Uttarayan (film)

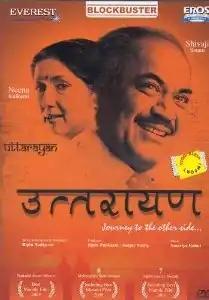

Uttarayan is a Marathi film directed by Bipin Nadkarni in his directorial debut, starring Shivaji Satam and Neena Kulkarni in lead roles. It has won the National Film Award for Best Feature Film in Marathi. The plot of the film is based on the Marathi play "Durgi" written by Jaywant Dalvi.